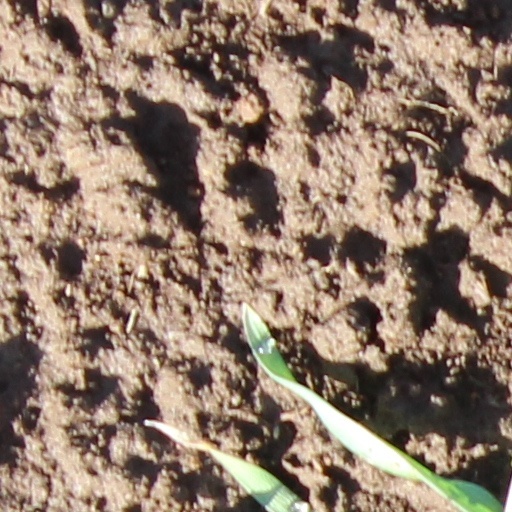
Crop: wheat